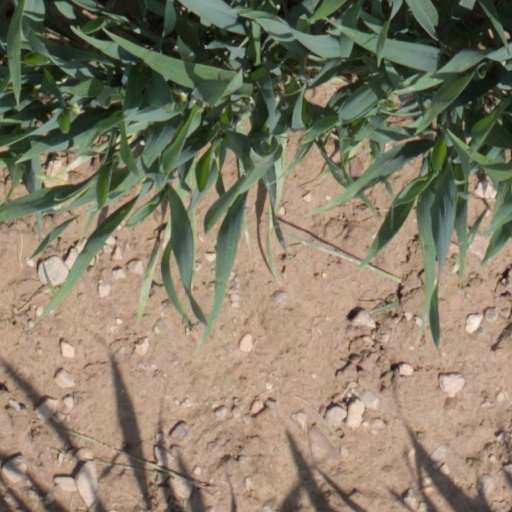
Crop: wheat